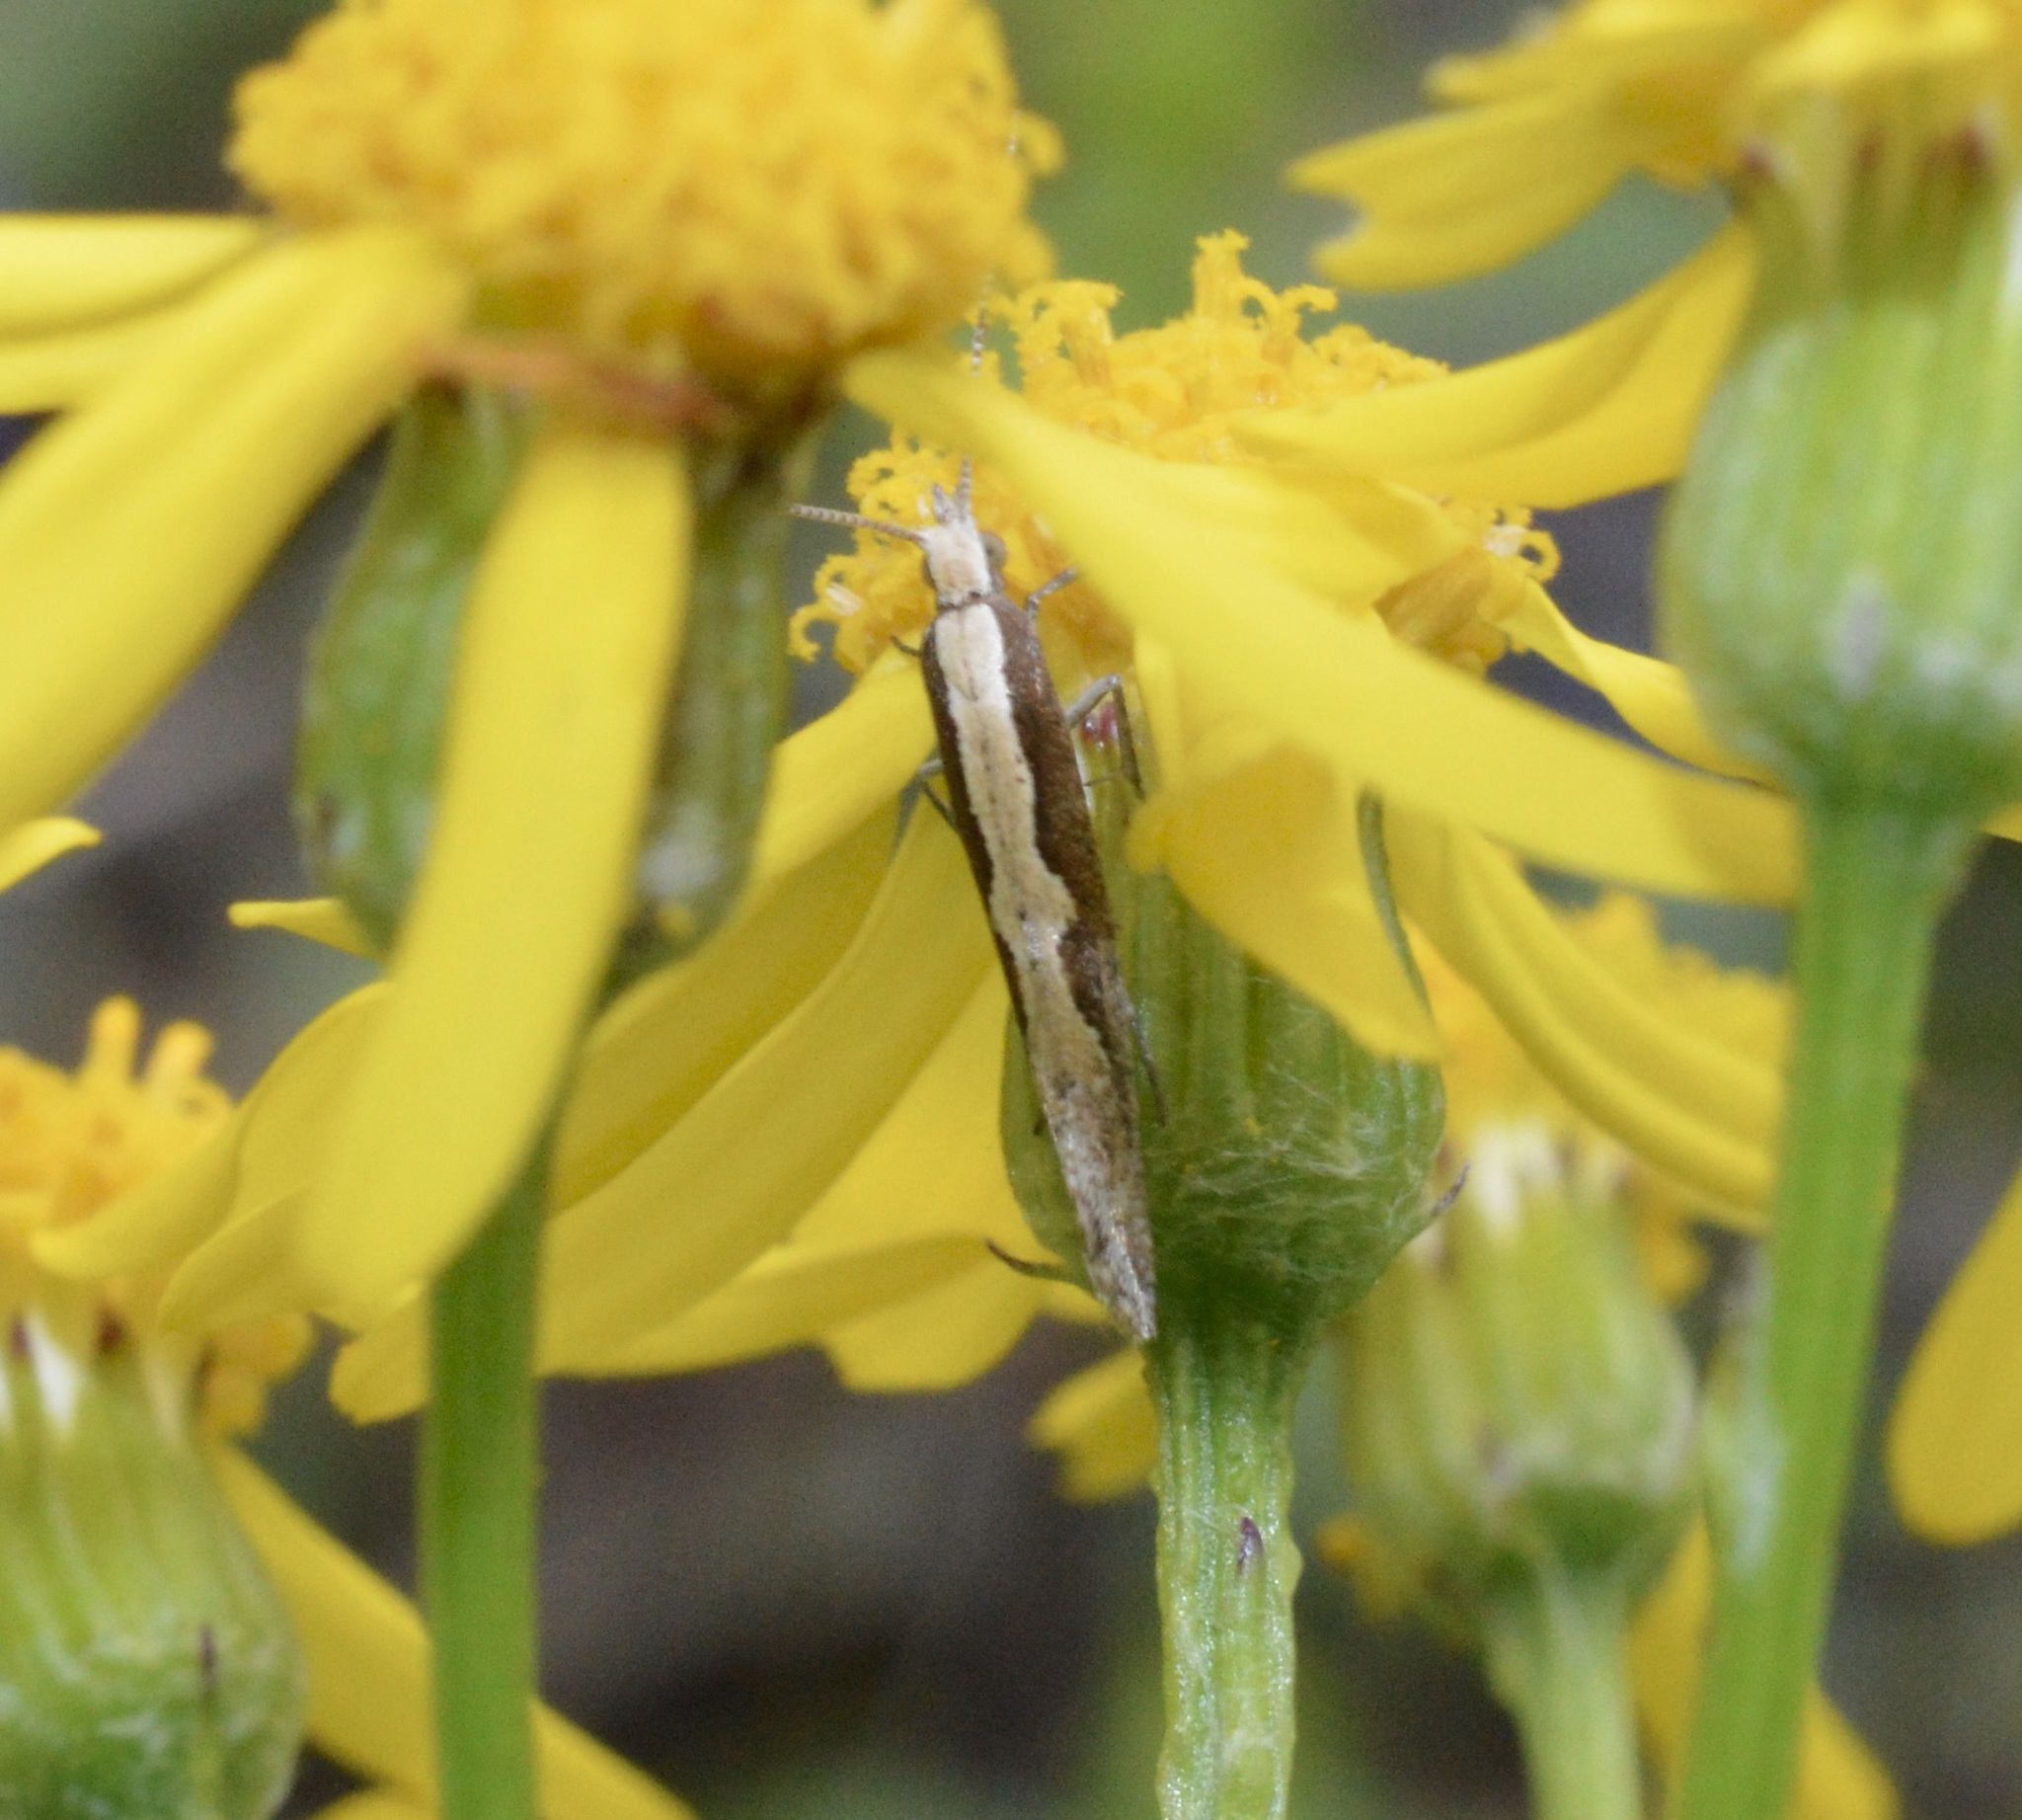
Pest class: diamondback_moth